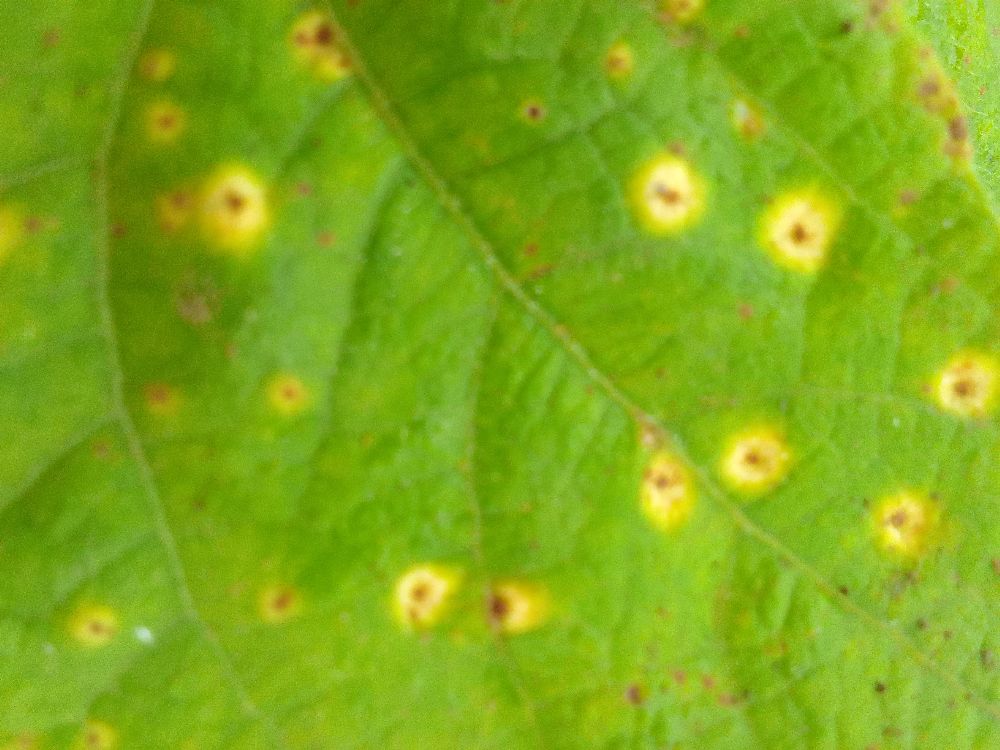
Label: rust